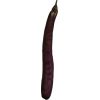
Label: Eggplant long 1